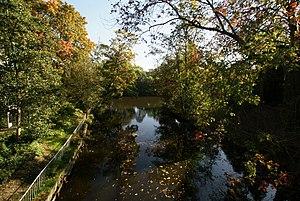
Hambourg (Alsterdorf), Allemagne: L'Inselkanal en direction de l'embouchure méridionale avec l'Alster